Bacon

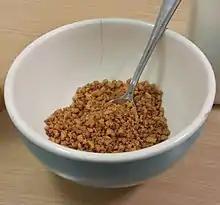
Bacon bits in a bowl

Bacon bits are a frequently used topping on salad or potatoes, and a common element of salad bars. They are usually salted. Bacon bits are made from small, crumbled pieces of bacon; in commercial plants they are cooked in continuous microwave ovens. Similar products are made from ham or turkey, and vegetarian substitutes are made from textured vegetable protein, artificially flavoured to resemble bacon.